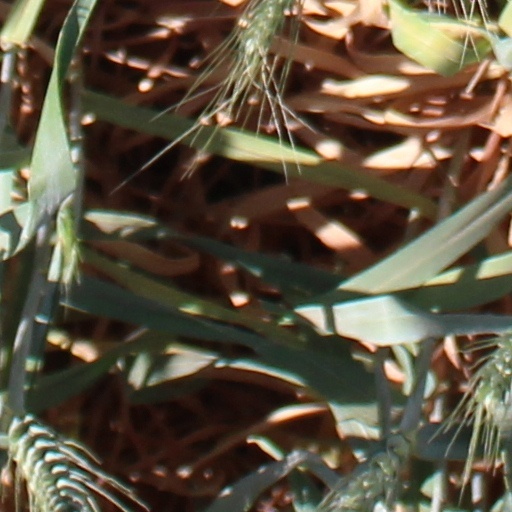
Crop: wheat